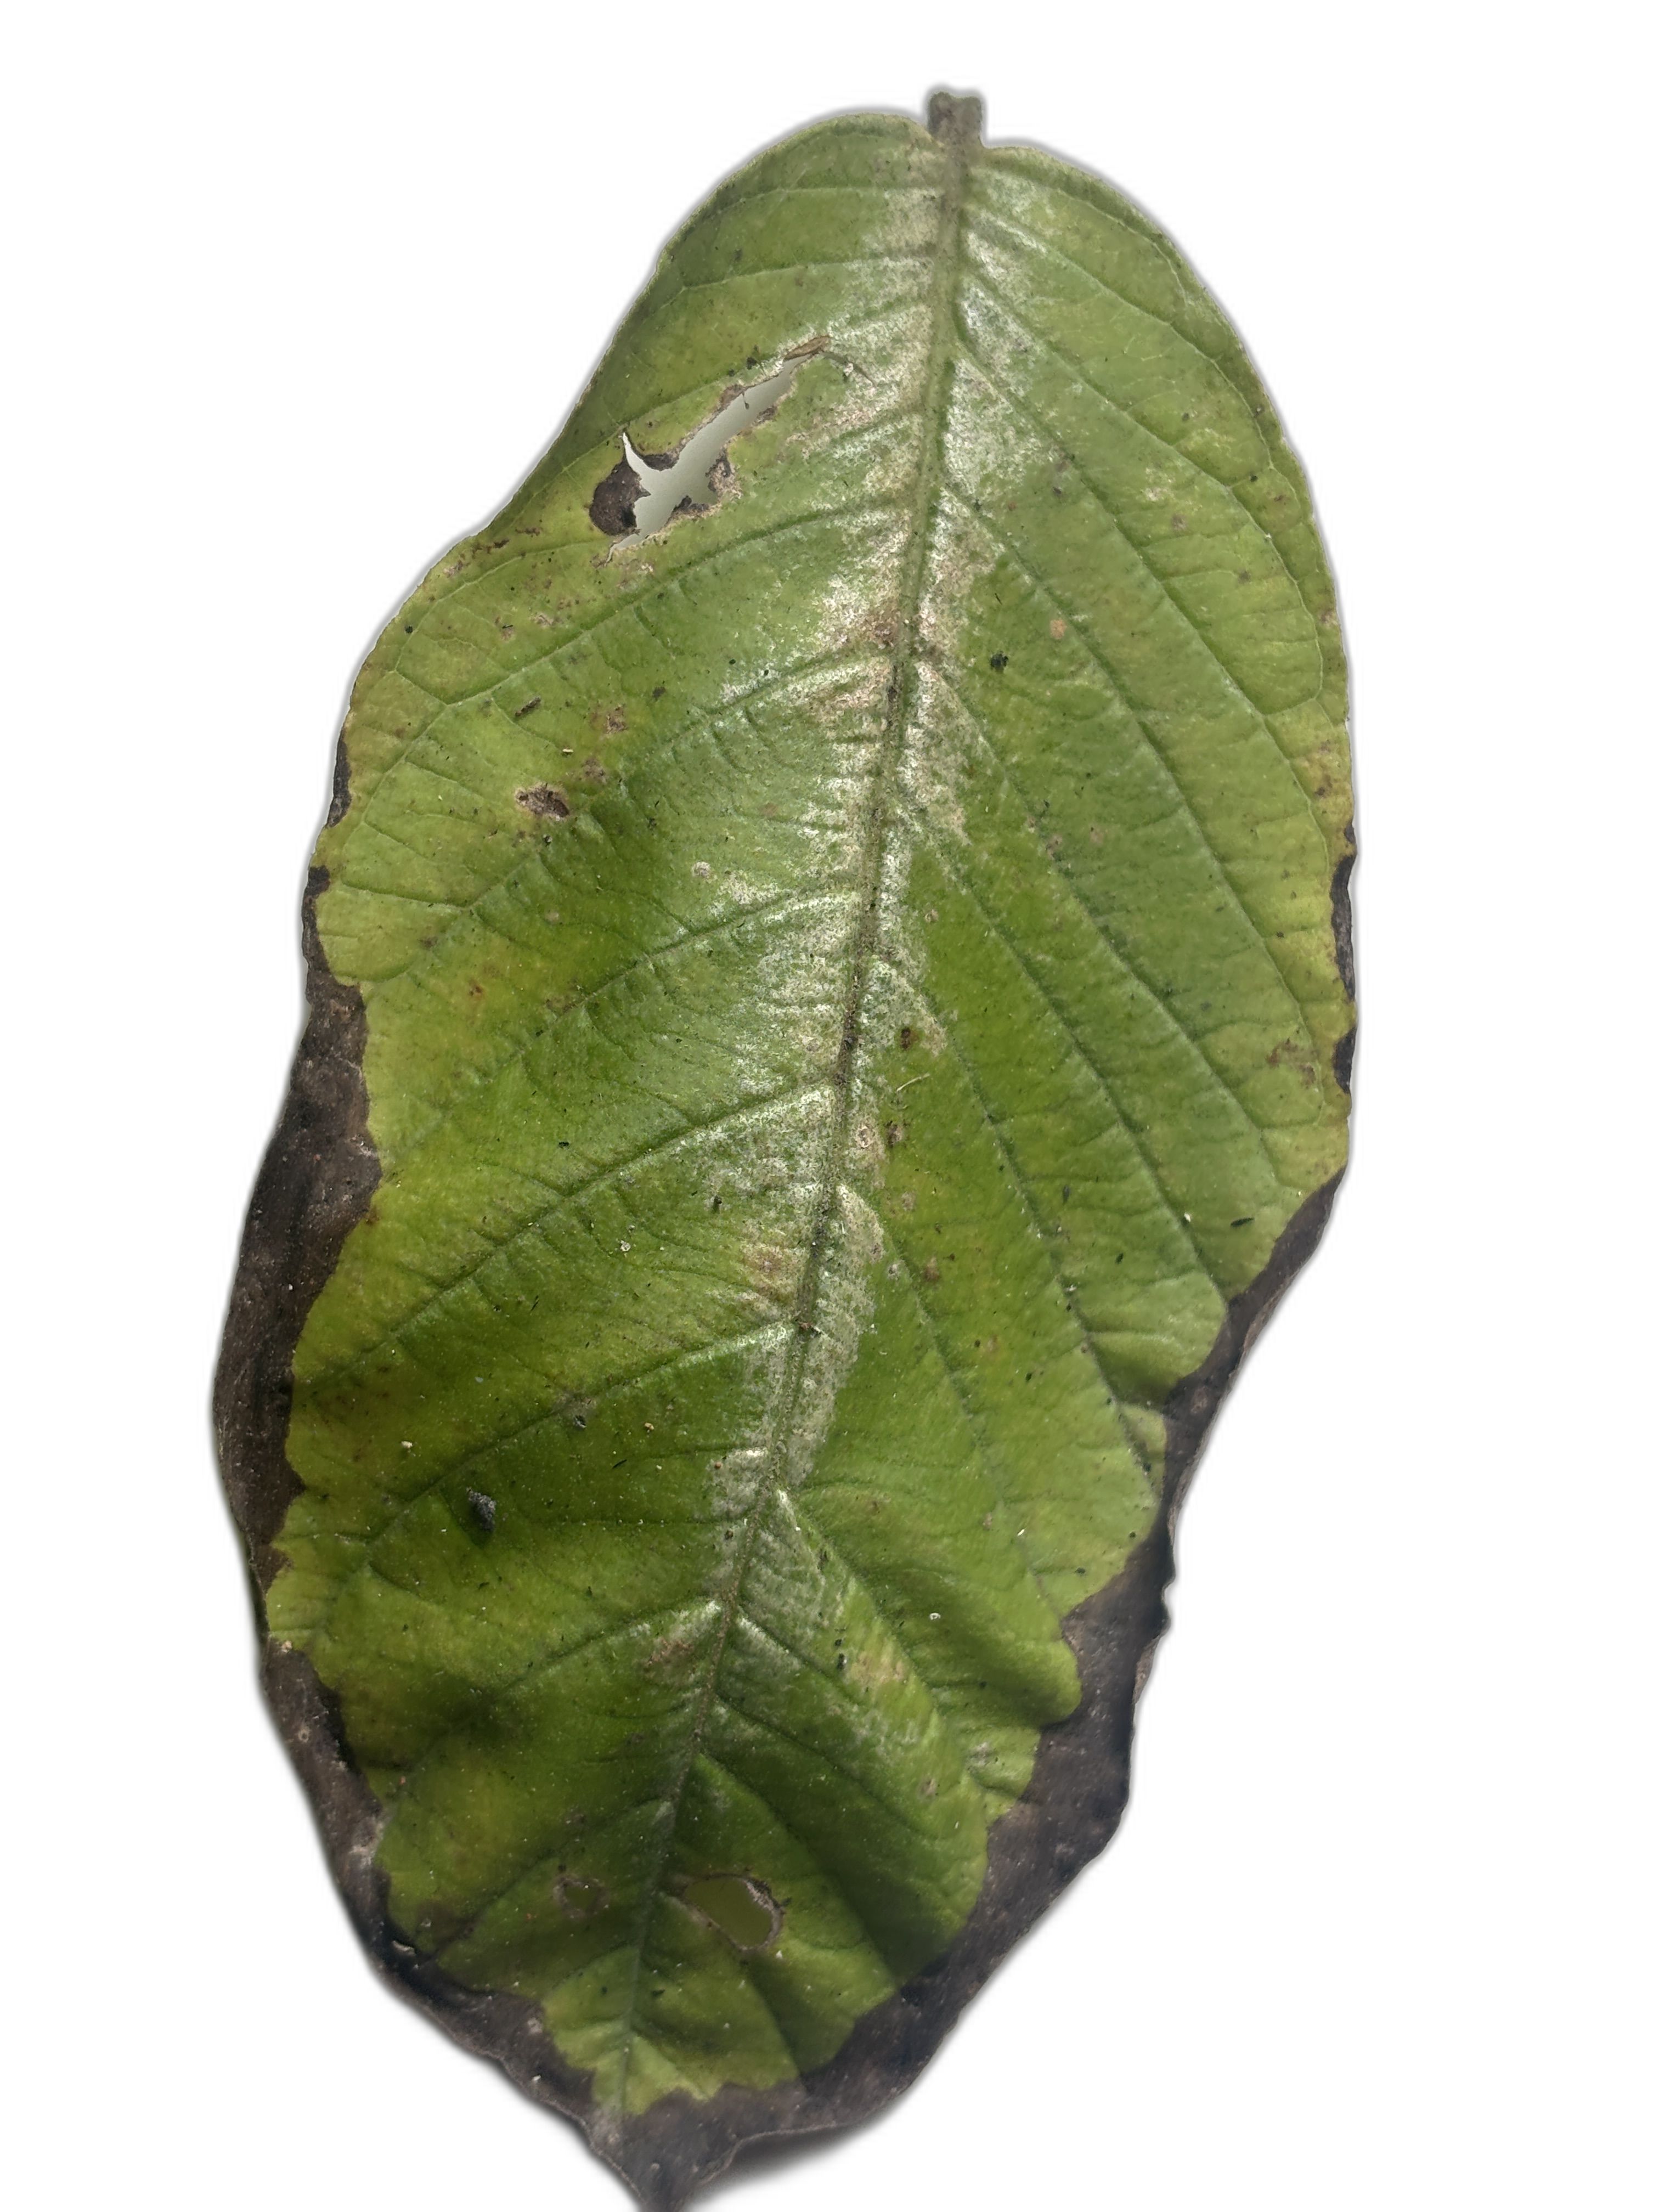
Plant part: leaf
Disease: Canker